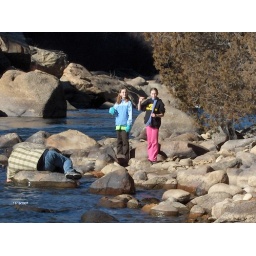
The girls doinking around by the river while I meticulously soaked my sprained arm in the icy cold waters.